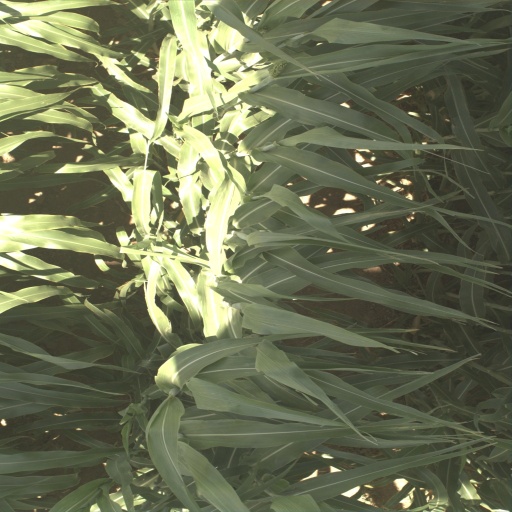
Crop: sorghum